Ojibwe

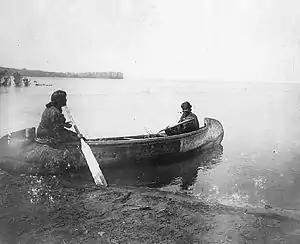
Ojibwa women in a canoe at Leech Lake, Minnesota, in 1909

The Ojibwe (syll.: ᐅᒋᐺ; plural: "Ojibweg" ᐅᒋᐺᒃ) are an Anishinaabe people whose homeland ("Ojibwewaki" ᐅᒋᐺᐘᑭ) covers much of the Great Lakes region and the northern plains, extending into the subarctic and throughout the northeastern woodlands. The Ojibwe, being Indigenous peoples of the Northeastern Woodlands and of the subarctic, are known by several names, including Ojibway or Chippewa. As a large ethnic group, several distinct nations also consider themselves Ojibwe, including the Saulteaux, Nipissings, and Oji-Cree.